Dwarf Beech

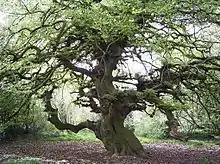

Until the middle of the 19th century, the largest dwarf beech forest in Europe was in the Süntel. The Süntel is a small massif north of Hamelin in Lower Saxony in Germany. During the course of land reform in 1843 the entire area of a 245-meter high hill between Hülsede and Raden was cleared. At that time the number of dwarf beeches in Germany fell from several thousand to under a hundred. Individual older specimens or small groups of trees can only be found in about 50 locations today. The number of dwarf beeches have been increased by numerous new plantings in recent decades.